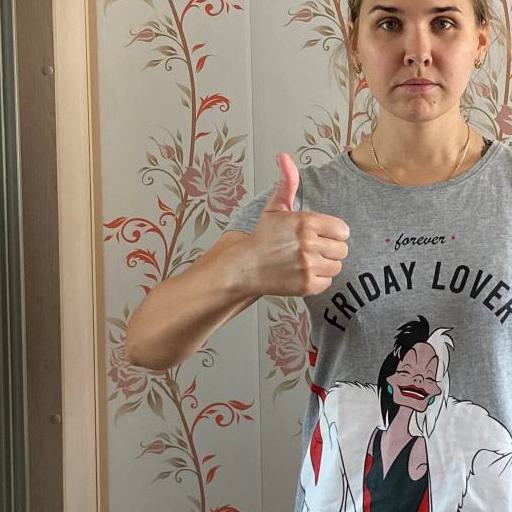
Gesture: like